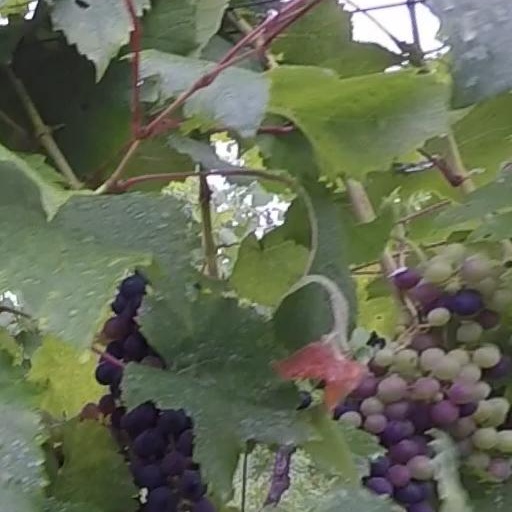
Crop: grape